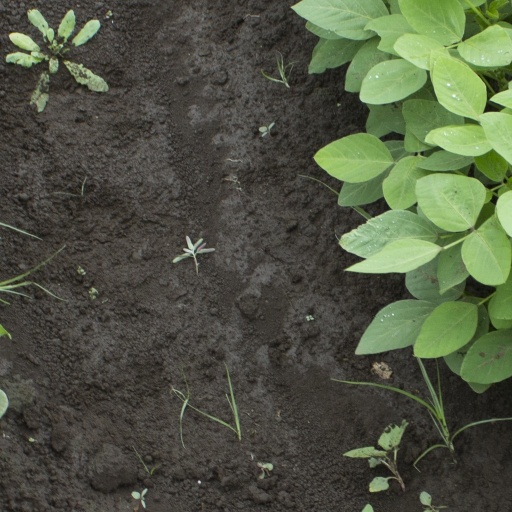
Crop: soybean